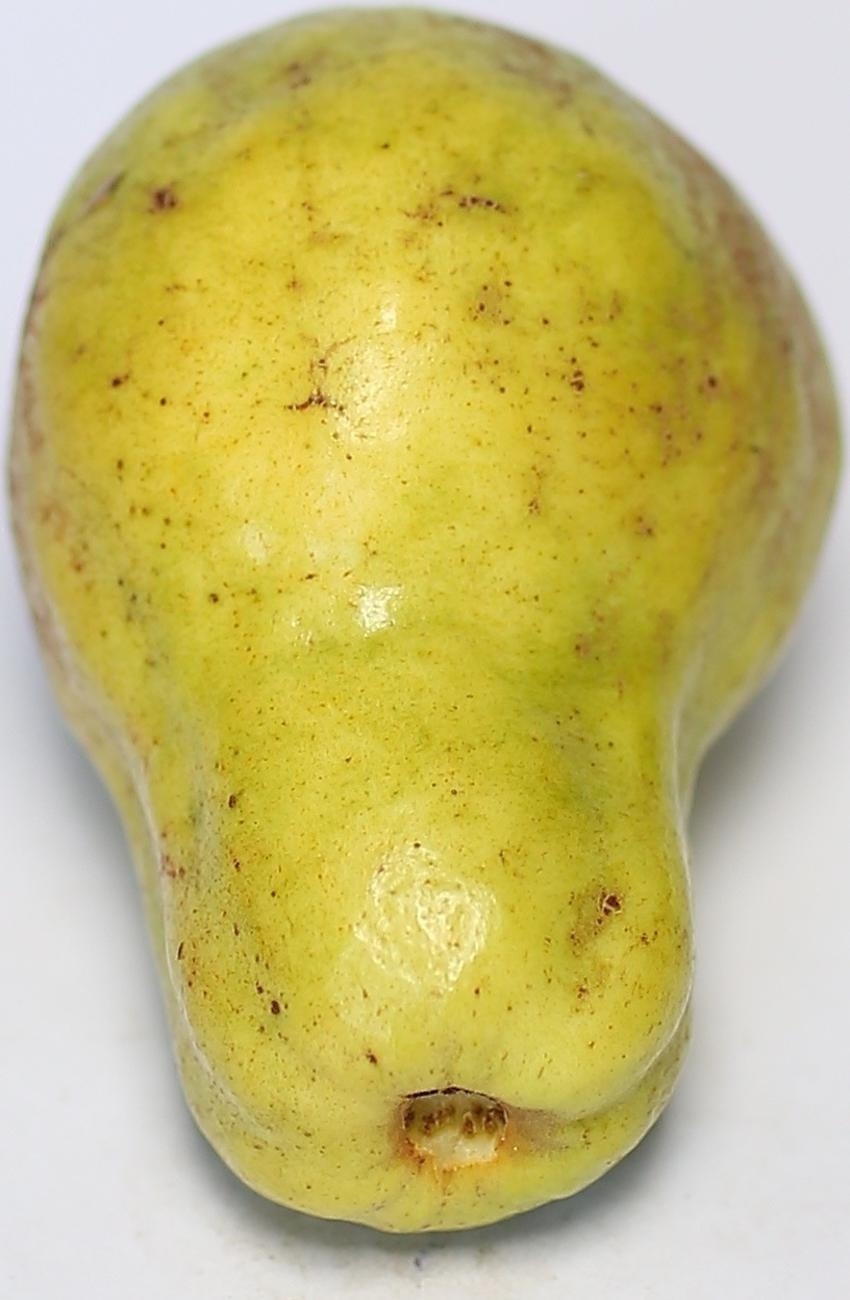
Maturity: mature-green
Variety: local-sindhi